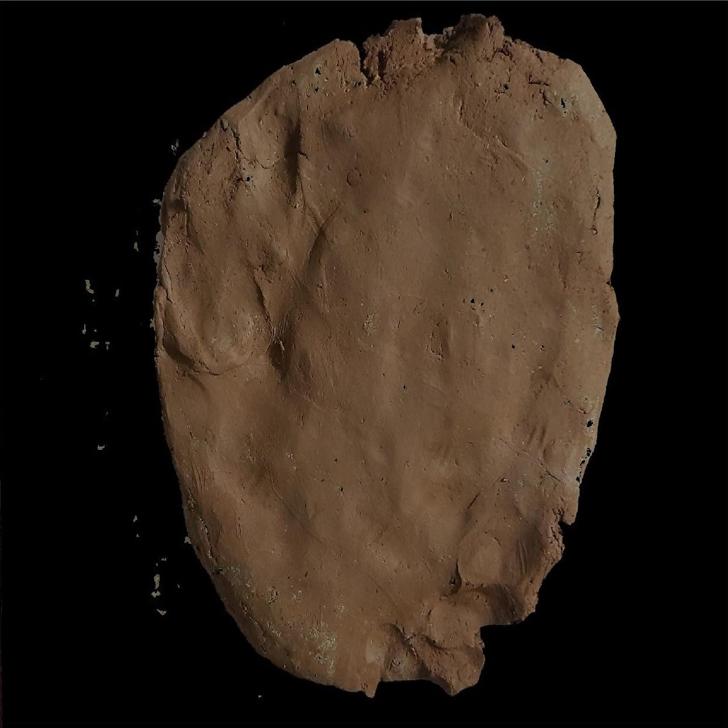
Soil type: Clay soil